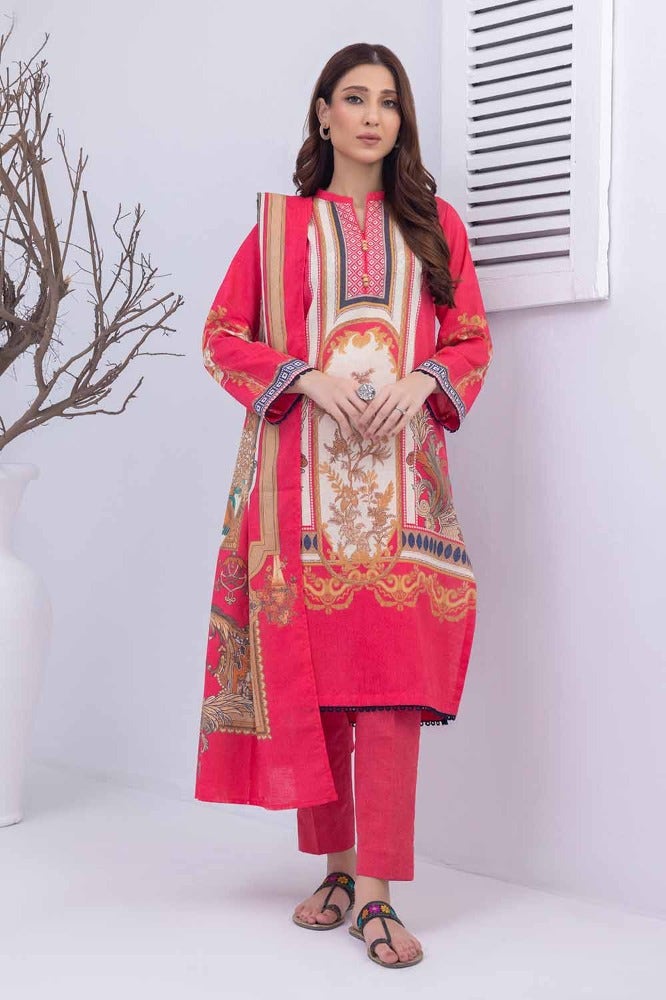
pink kashmir embroidered cotton suit